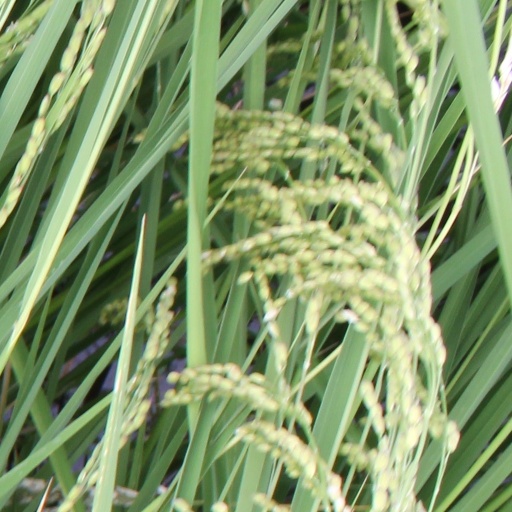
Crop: rice